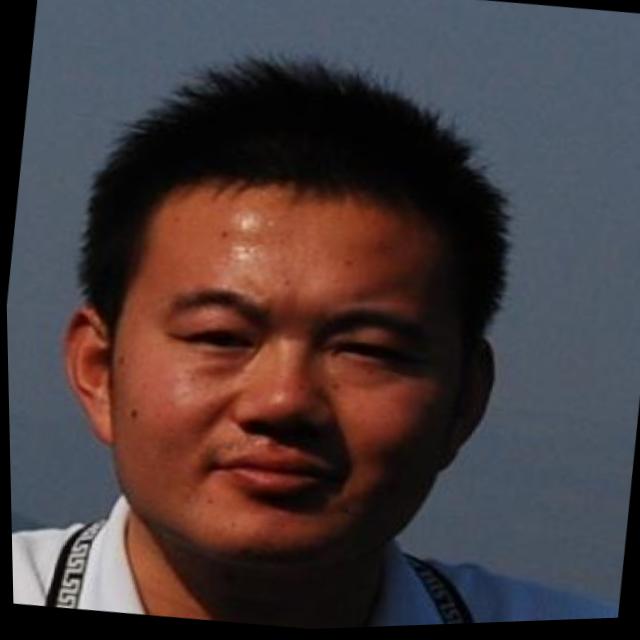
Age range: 21-44